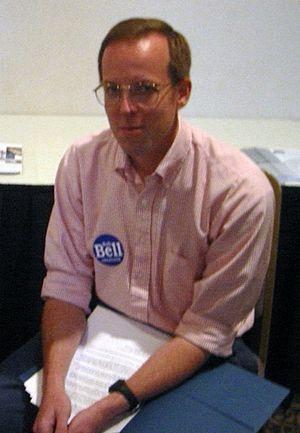
Robert Bernard Bell III est un homme politique américain. Il est membre républicain de la Chambre des délégués de Virginie depuis 2002. En 2013, Bell se présenté sans succès pour la nomination républicaine d'Attorney General of Virginia.